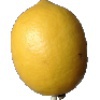
Label: Lemon 1